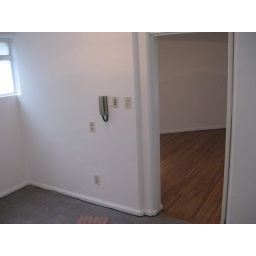
kitchen with back to stove in this frame